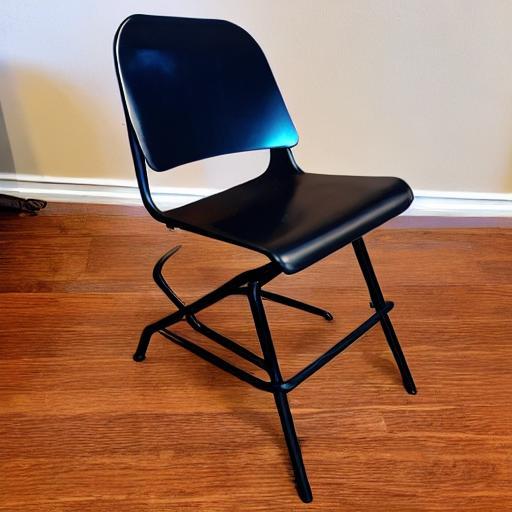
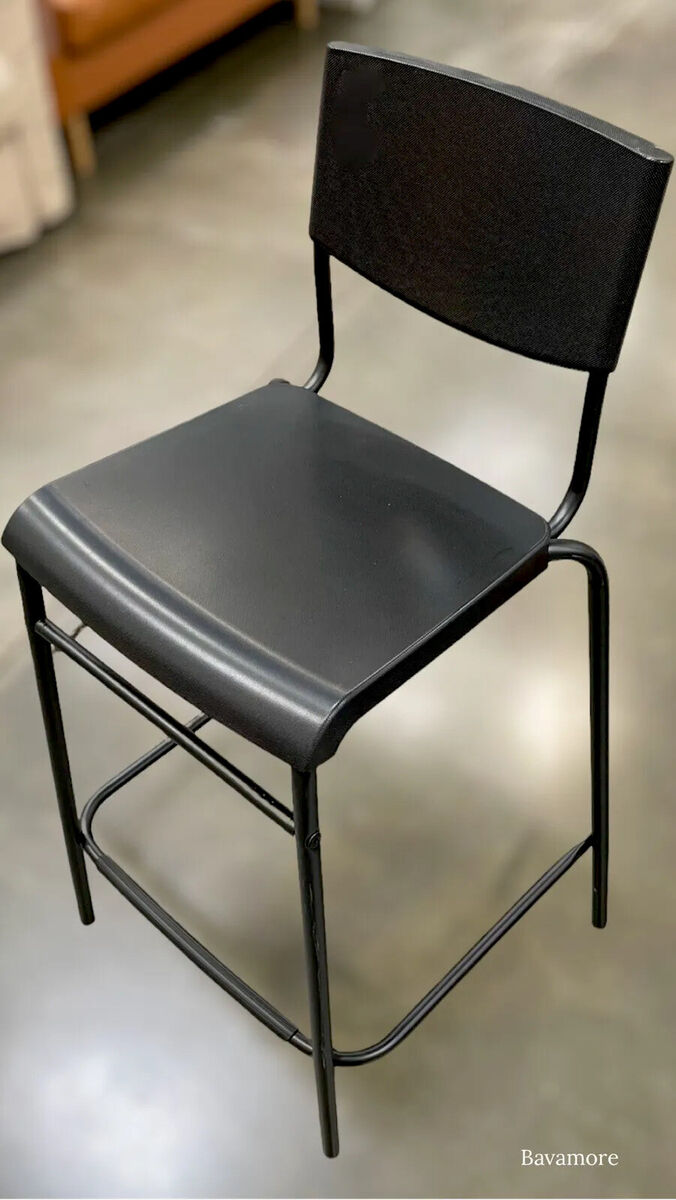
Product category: stool
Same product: no